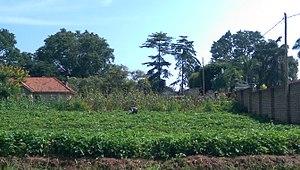
La culture de la patate douce se pratique dans toutes les régions tropicales et subtropicales du monde, dans une bande allant de 30° de latitude Nord à 30° de latitude Sud. Cette culture s'étend sur une surface totale de 9,2 millons d'hectares, dans plus de 115 pays, pour un rendement moyen en tubercules de 12,3 tonnes par hectare.